Zotter Schokolade

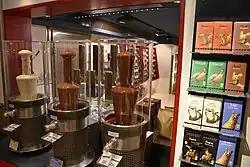
Chocolate fountains and Zotter products on display at the Chocolate Factory and Experience World in Riegersburg

Zotter processes approximately 250 tons of cocoa beans annually, producing approximately 500 different types of chocolate. Zotter is a bean-to-bar manufacturer, producing chocolate by processing cocoa beans in-house, rather than melting pre-made chocolate into their own product. The company is a member of the World Fair Trade Organization and carries a EU certification for organic food.